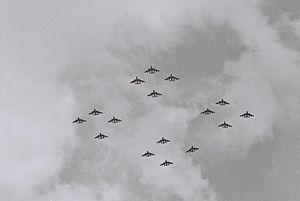
Le SO-4050 Vautour est un avion multirôle biréacteur français conçu par la SNCASO au début des années 1950. Il a été construit à 140 exemplaires, dont 30 exportés vers Israël. Les derniers Vautour ont été retirés du service à la fin des années 1970. Cet appareil a une apparence assez similaire à l'intercepteur soviétique Yakovlev Yak-25, mais en plus grand.